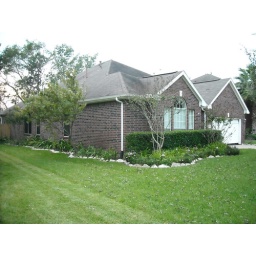
9-15-08 Our house after the storm - note ALL the leaves in the grass